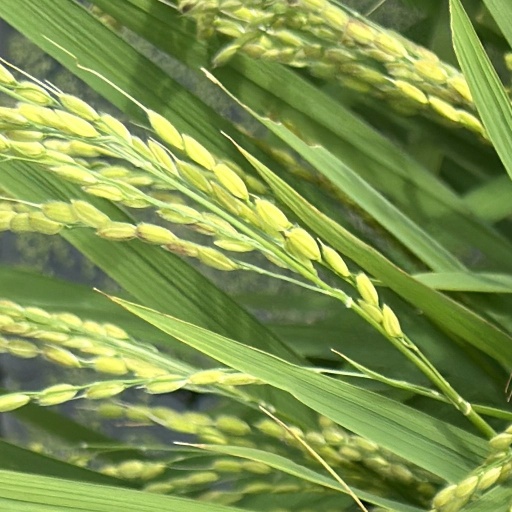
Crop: rice